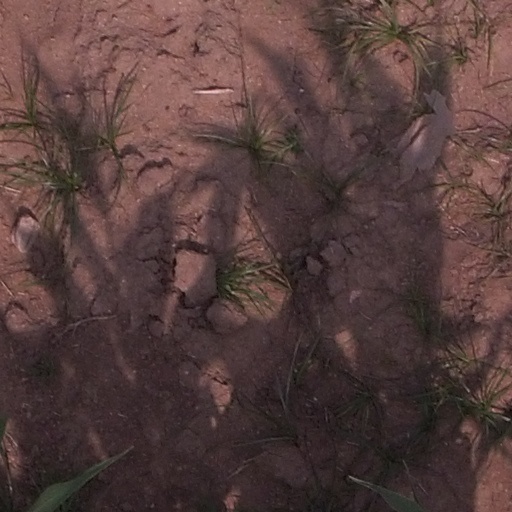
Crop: maize; corn